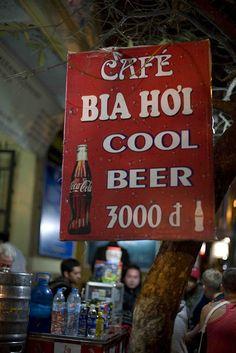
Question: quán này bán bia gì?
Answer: quán này bán bia hơi